Marla Gibbs

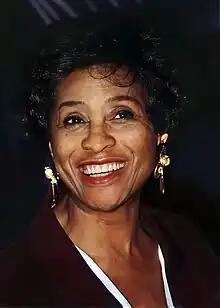
Gibbs at the NAACP convention in 2000

Marla Gibbs (born Margaret Theresa Bradley; June 14, 1931) is an American actress, singer, comedian, writer, and television producer whose career spans seven decades. She is known for her role as George Jefferson's maid, Florence Johnston, on the CBS sitcom "The Jeffersons" (1975–1985), for which she received five nominations for the Primetime Emmy Award for Outstanding Supporting Actress in a Comedy Series.